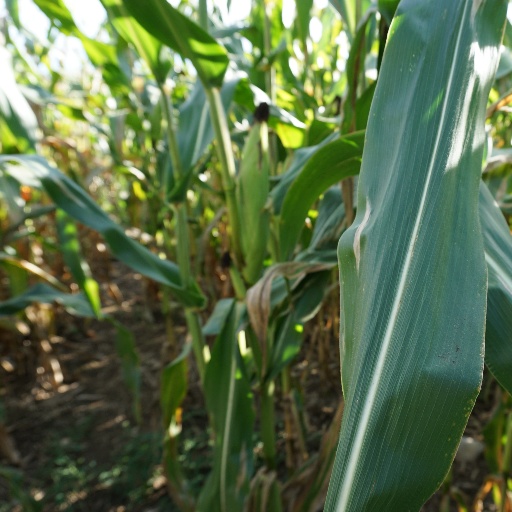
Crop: maize; corn